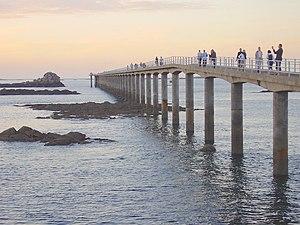
Roscoff [ʁɔskɔf], est une commune française du Léon située sur la côte nord de la Bretagne, dans le département du Finistère.